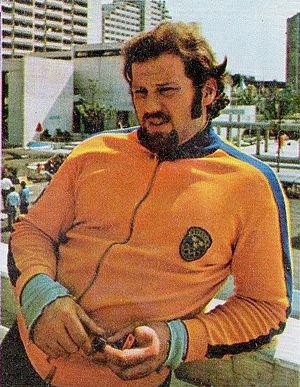
Björn Richard « Ricky » Bruch est un athlète suédois, spécialiste du lancer du disque.